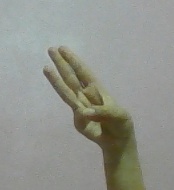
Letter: thaa